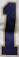
Number: 1